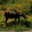
Label: deer